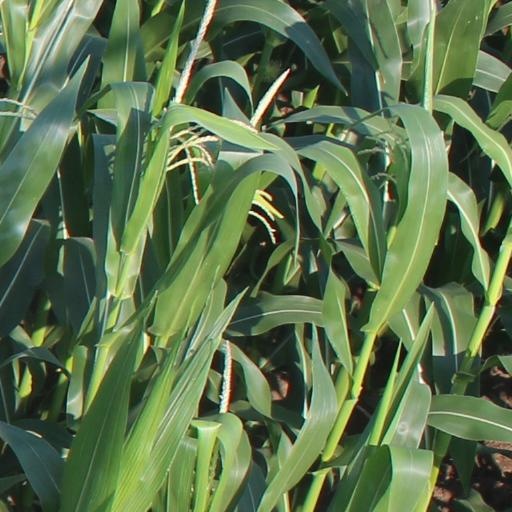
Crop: maize; corn